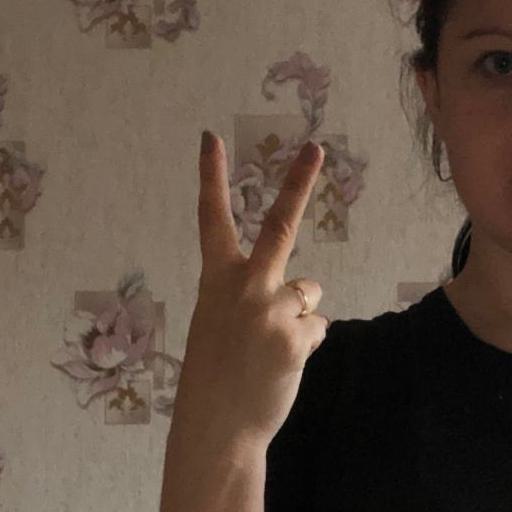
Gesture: peace_inverted